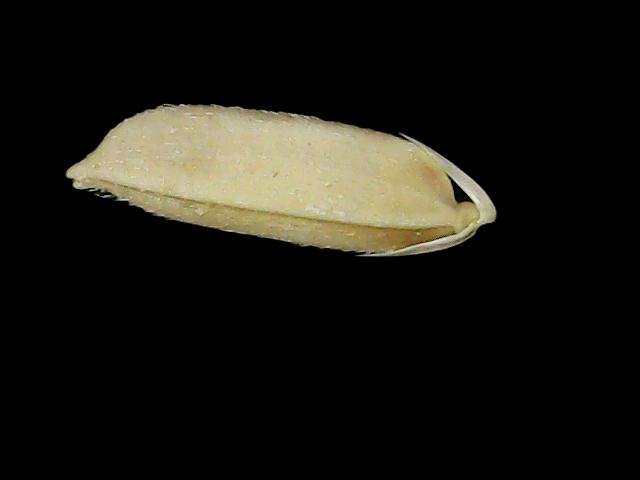
Rice variety: Br23